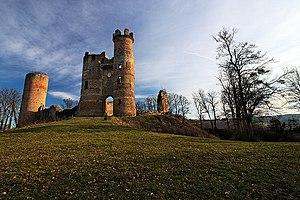
Bressieux est une commune française située dans le département de l'Isère en région Auvergne-Rhône-Alpes. Ses habitants sont appelés les Bressieurots.
Le plateau de Chambaran, quelquefois parc naturel de Chambaran, voire plus simplement les Chambarans, au niveau local, se situe dans le département français de l'Isère et en limite orientale du département de la Drôme. C'est une région naturelle fortement boisée classée en tant que parc naturel et zone naturelle d'intérêt écologique, faunistique et floristique.
Le château de Bressieux est un ancien château fort du XIIIᵉ siècle dont les vestiges se dressent sur la commune de Bressieux dans le département de l'Isère en région Auvergne-Rhône-Alpes.
Cet article recense les monuments historiques de l'Isère, en France.